Prince Wilhelm, Duke of Södermanland

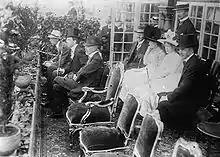
Prince Wilhelm with his elder brother and father King Gustaf V at the 1912 Summer Olympics

Wilhelm was born at Tullgarn Palace, the second son of King Gustaf V of Sweden and his wife Victoria of Baden.